I Hate Blondes

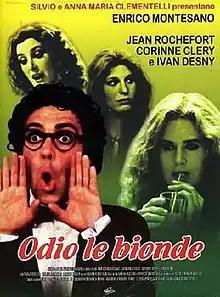

I Hate Blondes (Italian: "Odio le bionde") is a 1980 Italian crime comedy film directed by Giorgio Capitani.